Robert Lighthizer

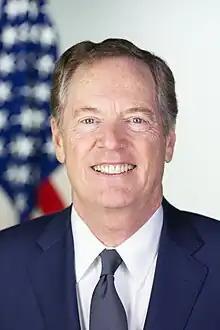
Official portrait, 2017

Robert Emmet Lighthizer (born October 11, 1947) is an American attorney and government official who was the U.S. Trade Representative in the Trump administration from 2017 to 2021.